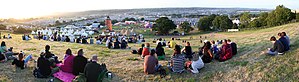
Glastonbury Festival / Topnavne på festivalen
Udsigt over Glastonbury Festivallen, onsdag 24 Juni 2009
Glastonbury Festival, hvis fulde navn er Glastonbury Festival of Contemporary Performing Arts, er en af verdens største frilufts musik- og teaterfestivaler. Festivalen afholdes ved den lille by Pilton nær Glastonbury i Somerset, England de fleste år i den sidste weekend i juni. De seneste år har festivalen omfattet i hvert fald otte større musikscener med Pyramid Stage som den største og ældste samt en stribe af mindre scener. Ud over musikken kan man finde optræden i form af dans, teater, cirkus, kabaret, digtoplæsning og flere andre kunstformer.